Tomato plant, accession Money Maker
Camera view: vertical (180 deg); turntable rotation: 210 degrees
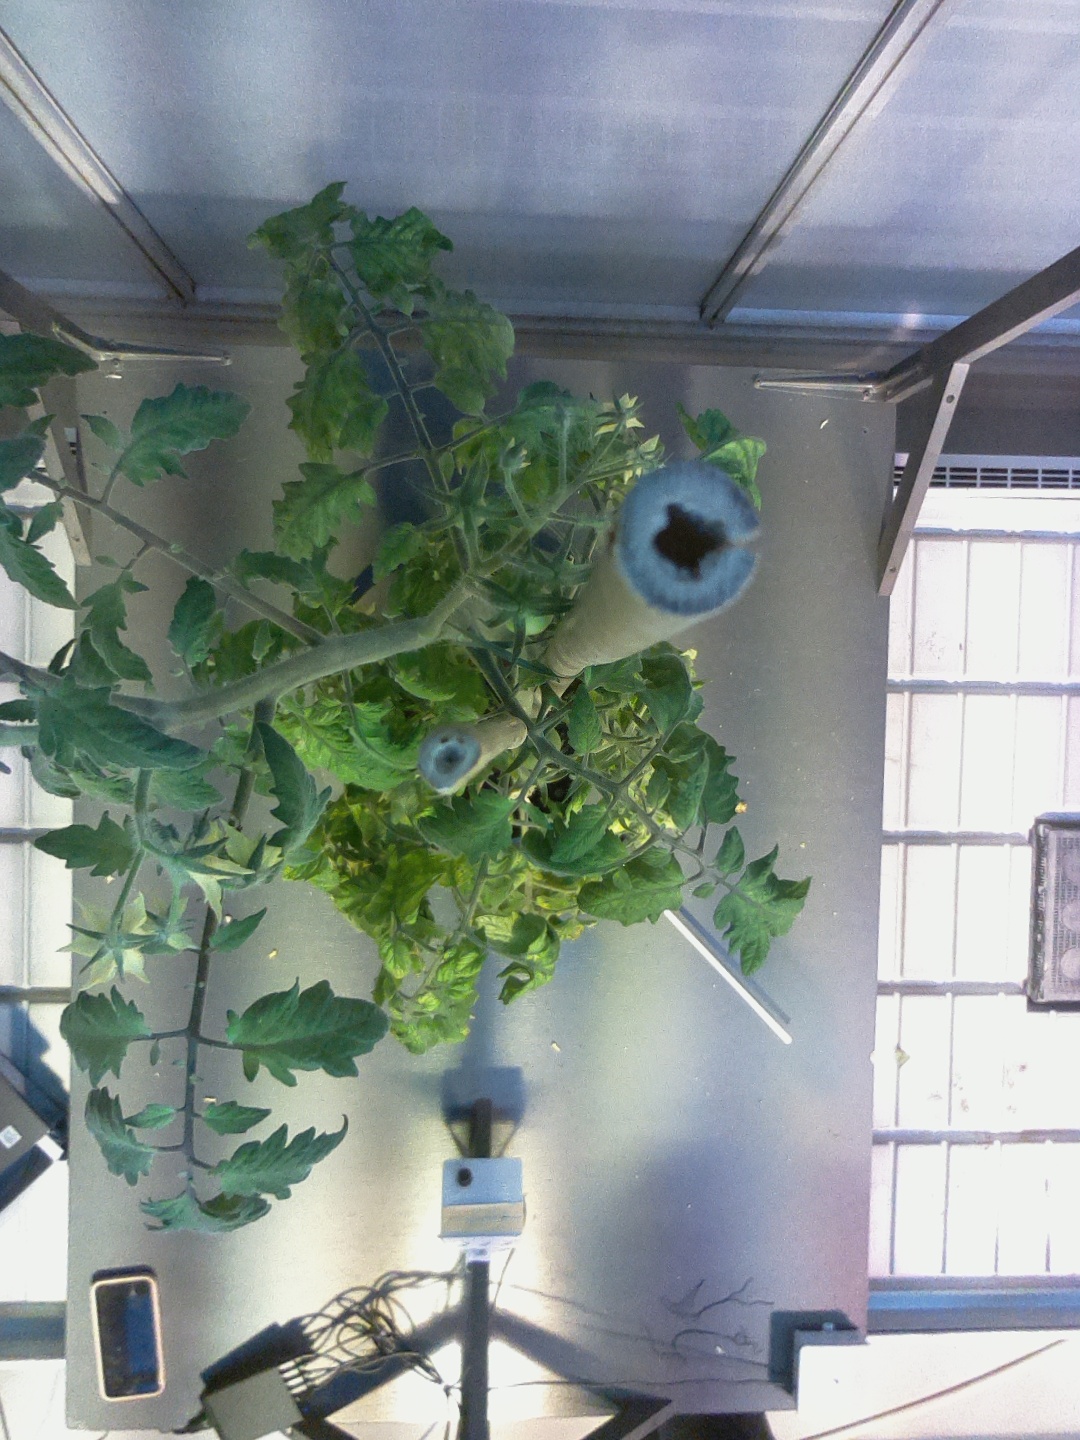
BBCH growth stage 71: 10%-20% of final fruit size